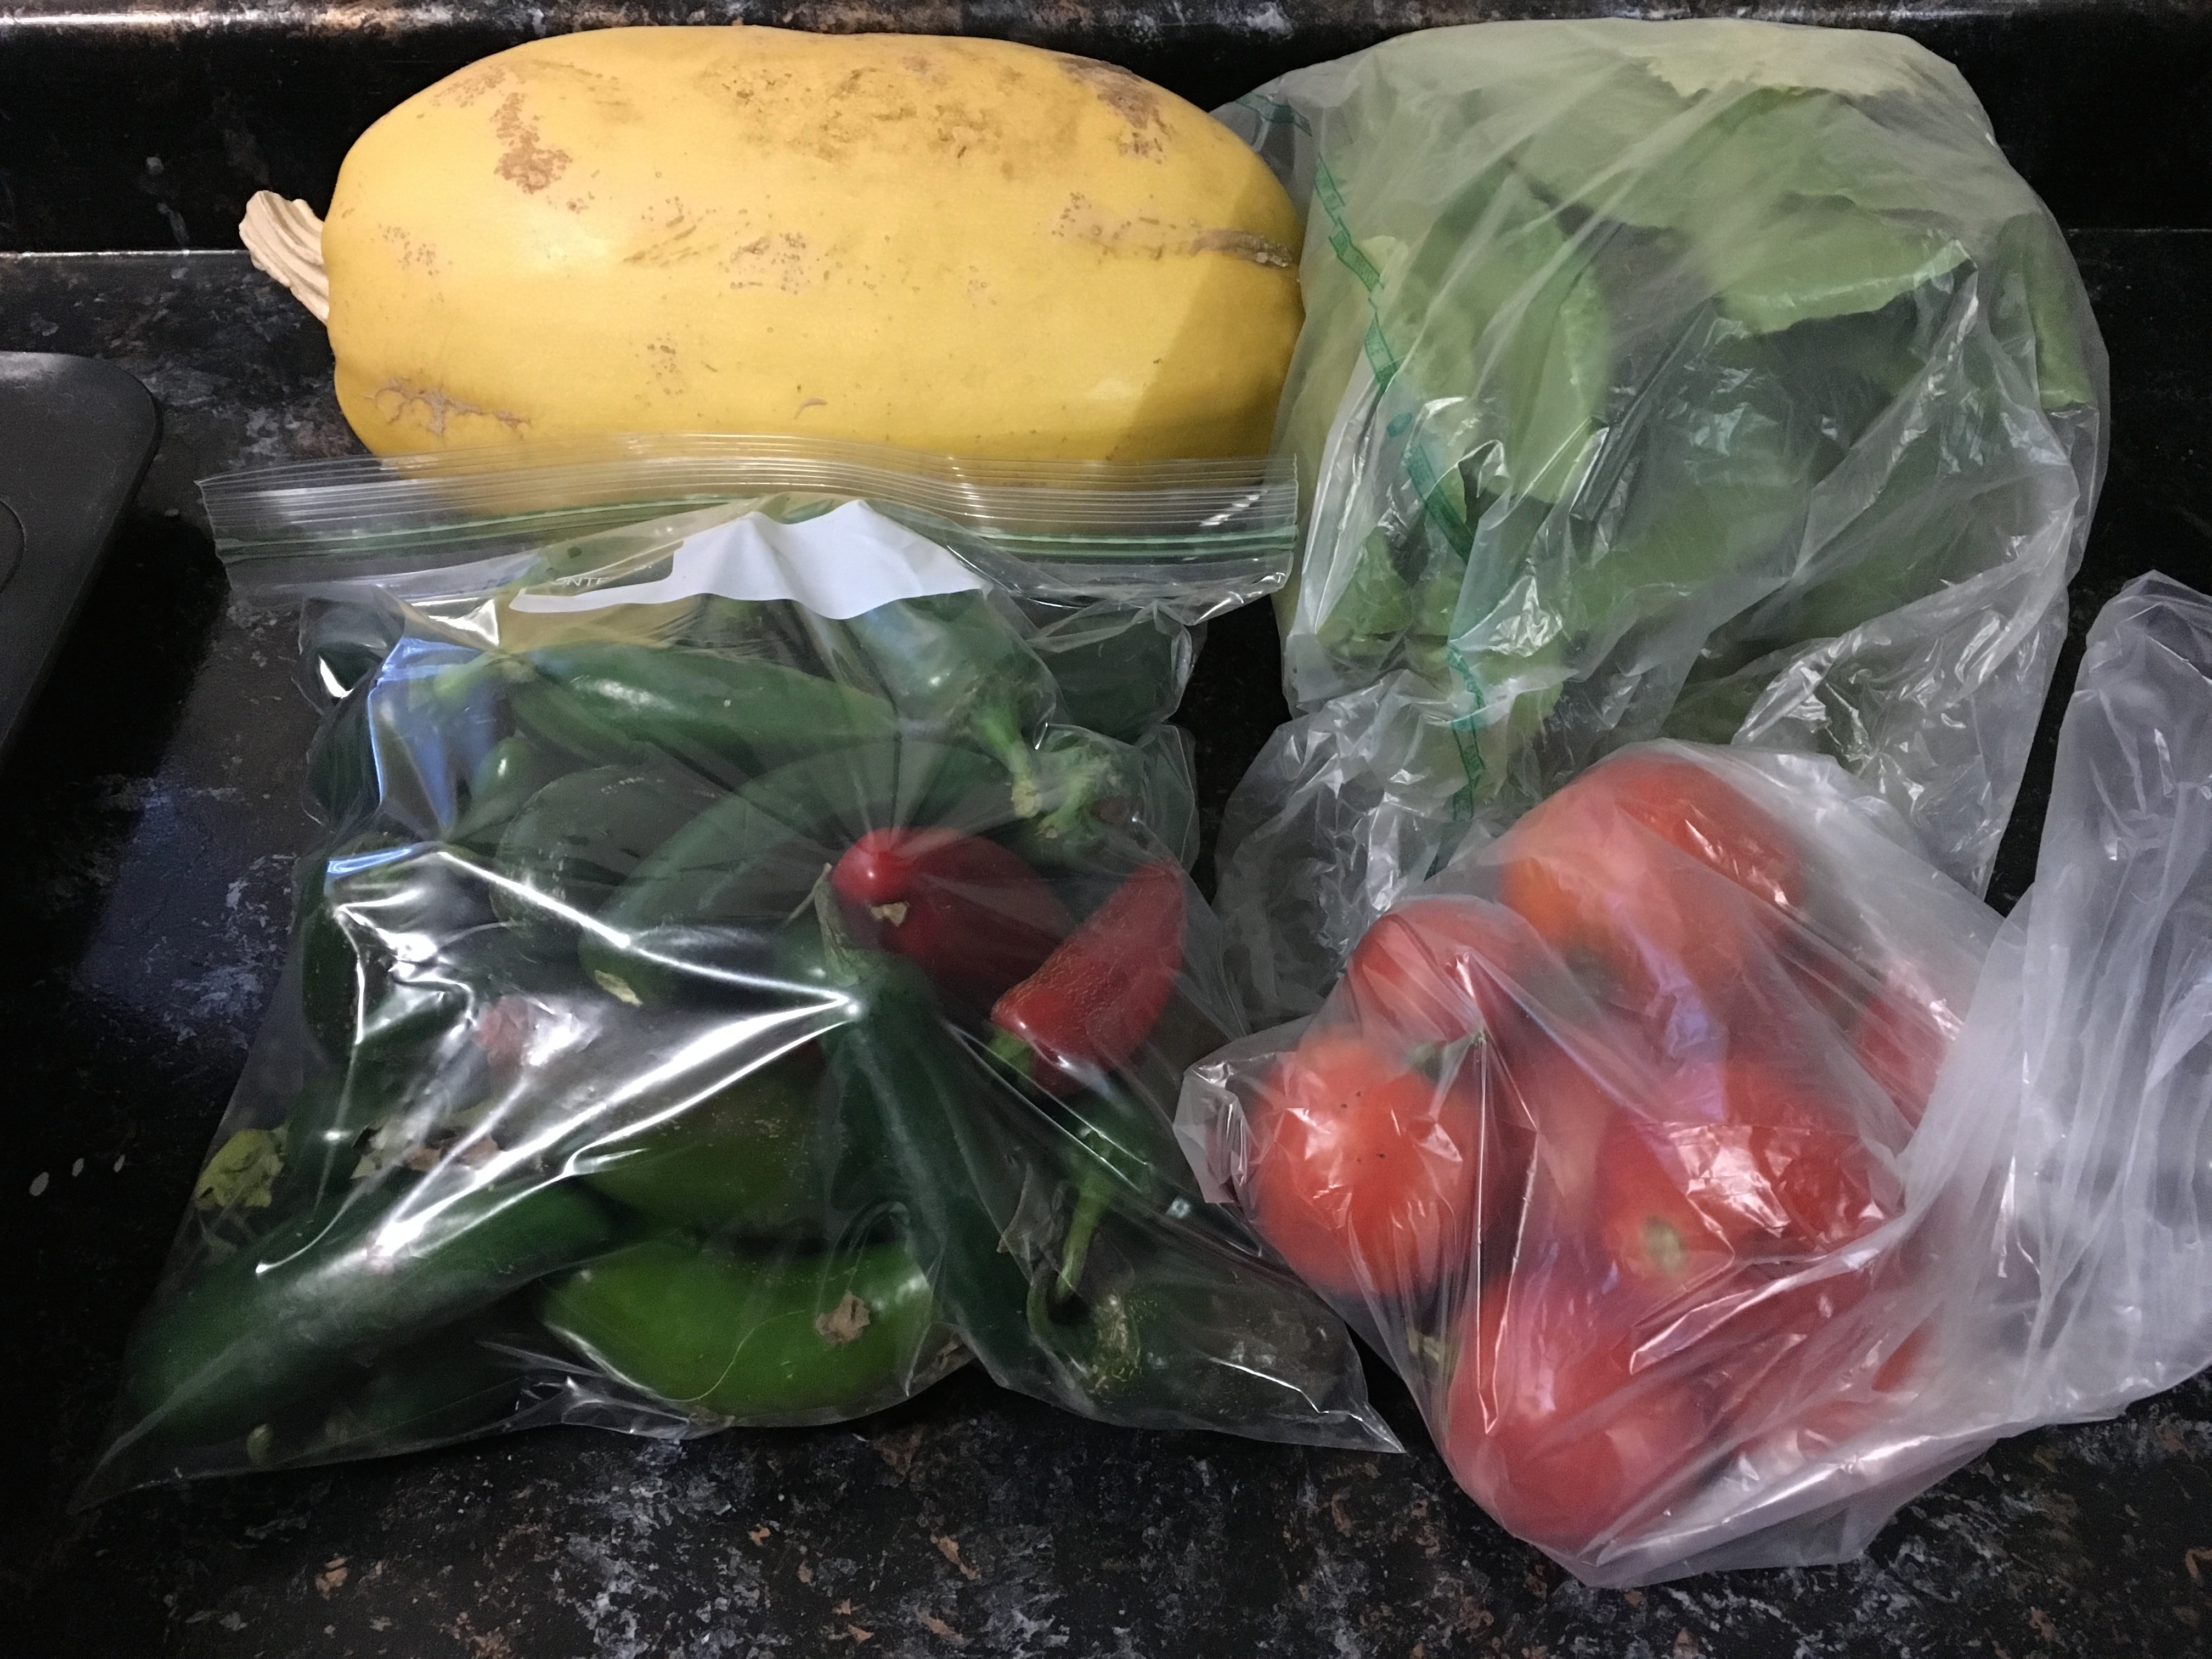
plant, flower, glass, meal, food, produce, vegetable, still life, painting, flowering plant, land plant